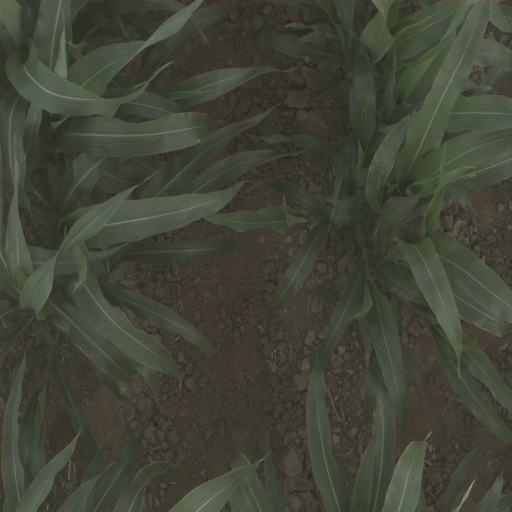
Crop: sorghum